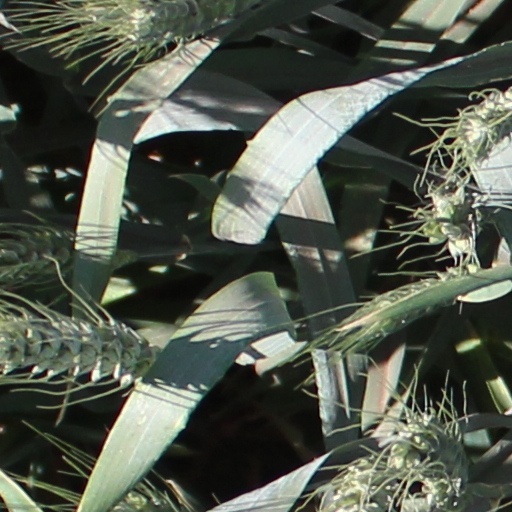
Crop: wheat